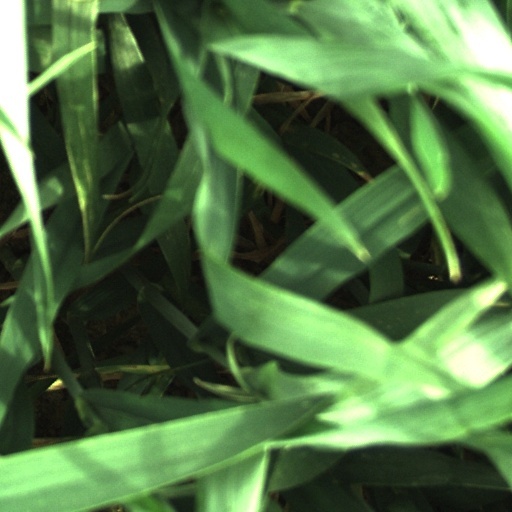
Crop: wheat